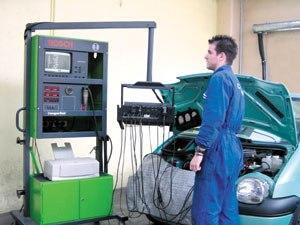
Contrôle moteur en bac STI système motorisé
Le baccalauréat sciences et technologies industrielles option système motorisé est un baccalauréat technologique.